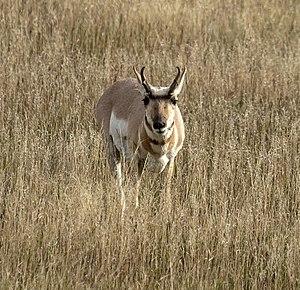
Pronghorn dans l'unité sud du parc national Theodore Roosevelt, Dakota du Nord, États-Unis